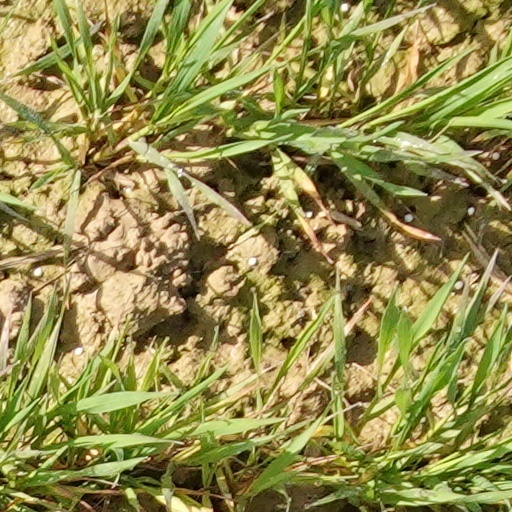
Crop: wheat